Goodbye & Hello (Tanya Chua album)

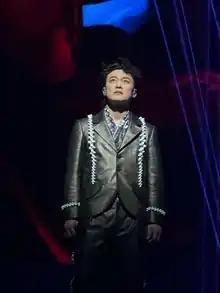
The hit song "Black Space" was originally written for Eason Chan, but he rejected it

"Goodbye & Hello" album has a variety of music styles, rich in subject matter, to demonstrate Chua's creativity, and to make a lot of changes in her singing voice, the use of real and fake voice conversion, and to show her singing skills. The concept of the album is unanimously and completely manipulated by Chua herself, to maintain the usual flavor of Chua's music, but also to add a fresh listening experience.